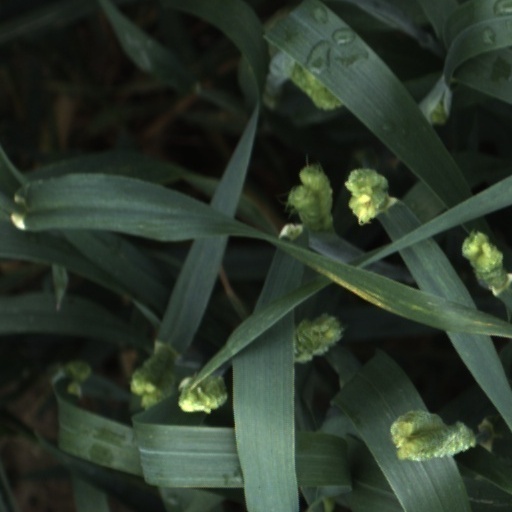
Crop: wheat